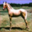
Label: horse